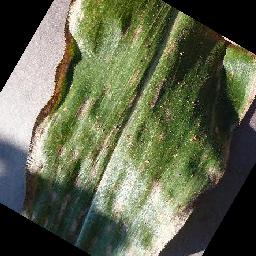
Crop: corn
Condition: (maize)_cercospora_spot_gray_spot